Giuseppe Garibaldi

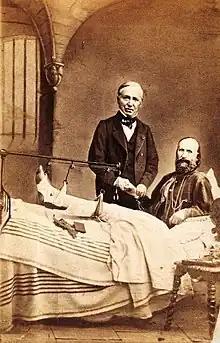
Garibaldi after being wounded on the Aspromonte Massif

At the outbreak of the American Civil War (in 1861), Garibaldi was a very popular figure. The 39th New York Volunteer Infantry Regiment was named "Garibaldi Guard" after him. Garibaldi expressed interest in aiding the Union, and he was offered a major general's commission in the U.S. Army through a letter from Secretary of State William H. Seward to Henry Shelton Sanford, the U.S. Minister at Brussels, 27 July 1861. On 9 September 1861, Sanford met with Garibaldi and reported the result of the meeting to Seward: